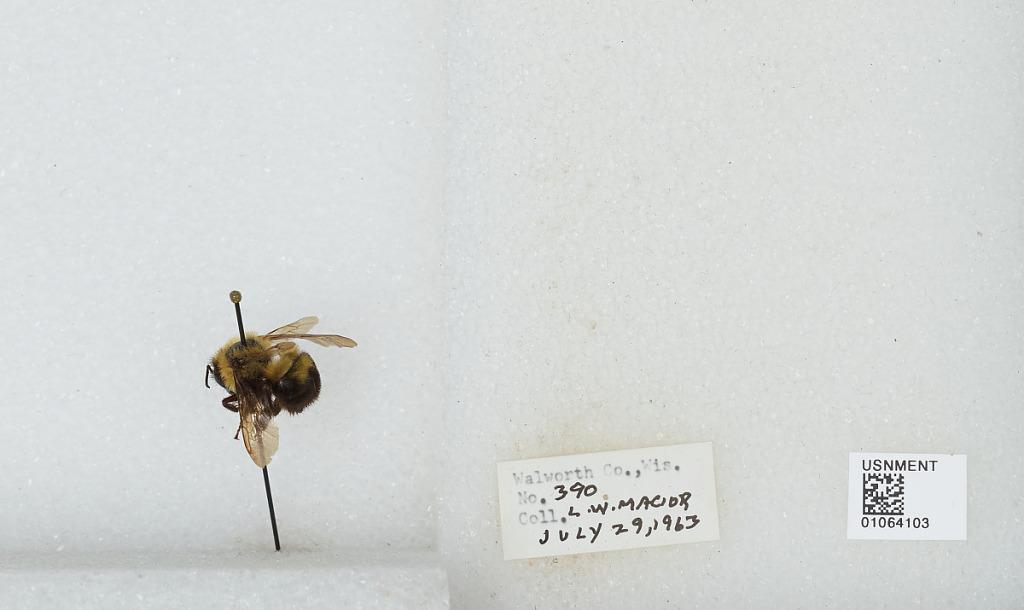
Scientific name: Bombus (Pyrobombus) bimaculatus Cresson
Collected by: L. Macior
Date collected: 1963-7-29
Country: United States
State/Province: Wisconsin
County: Walworth
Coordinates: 42.67, -88.54